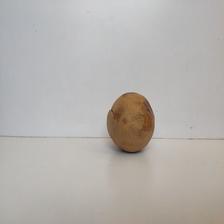
Size: Spoiled